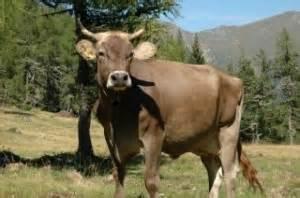
cow